Sheila Terry (actress)

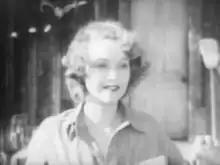
Terry in "The Lawless Frontier" (1934)

Sheila Terry (born Kathleen Eleanor Mulhern; March 5, 1910 – January 1957) was an American film actress.